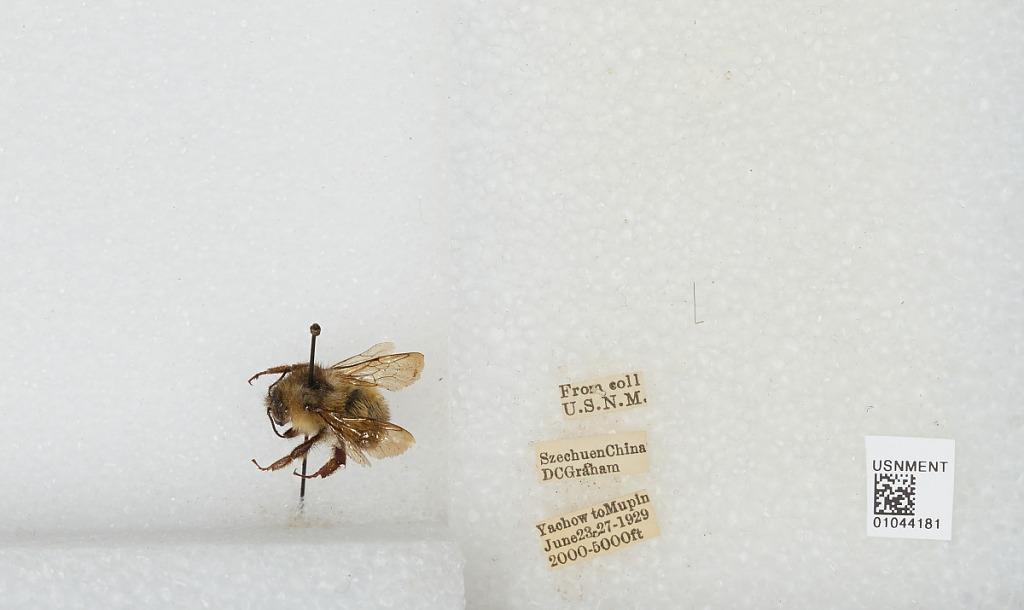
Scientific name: Bombus sp.
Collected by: D. Graham
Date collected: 1929-6-23
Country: China
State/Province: Sichuan
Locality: Yucheng to Muping